Lyre

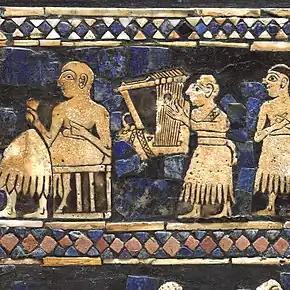
A bull lyrist on the Standard of Ur,

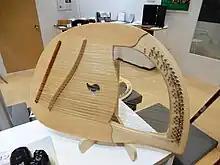
Gärtner lyre; this modern lyre was created by Edmund Pracht and W. Lothar Gärtner in 1926.

Eastern lyres, also known as flat-based lyres, are lyres which originated in the Fertile Crescent (Mesoptamia) in what is present day Syria, Anatolia, the Levant and Egypt. The eastern lyres all contain sound boxes with flat bases. They are the oldest lyres with iconographical evidence of their existence, such as depictions of the eastern lyre on pottery, dating back to 2700 BCE.